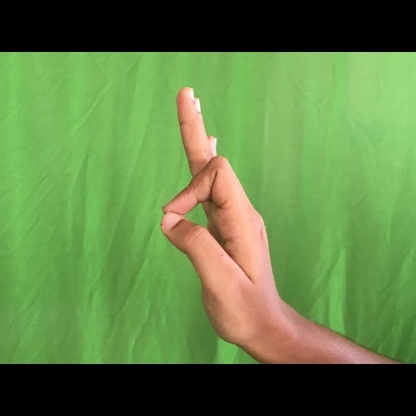
Mudra: Aralam